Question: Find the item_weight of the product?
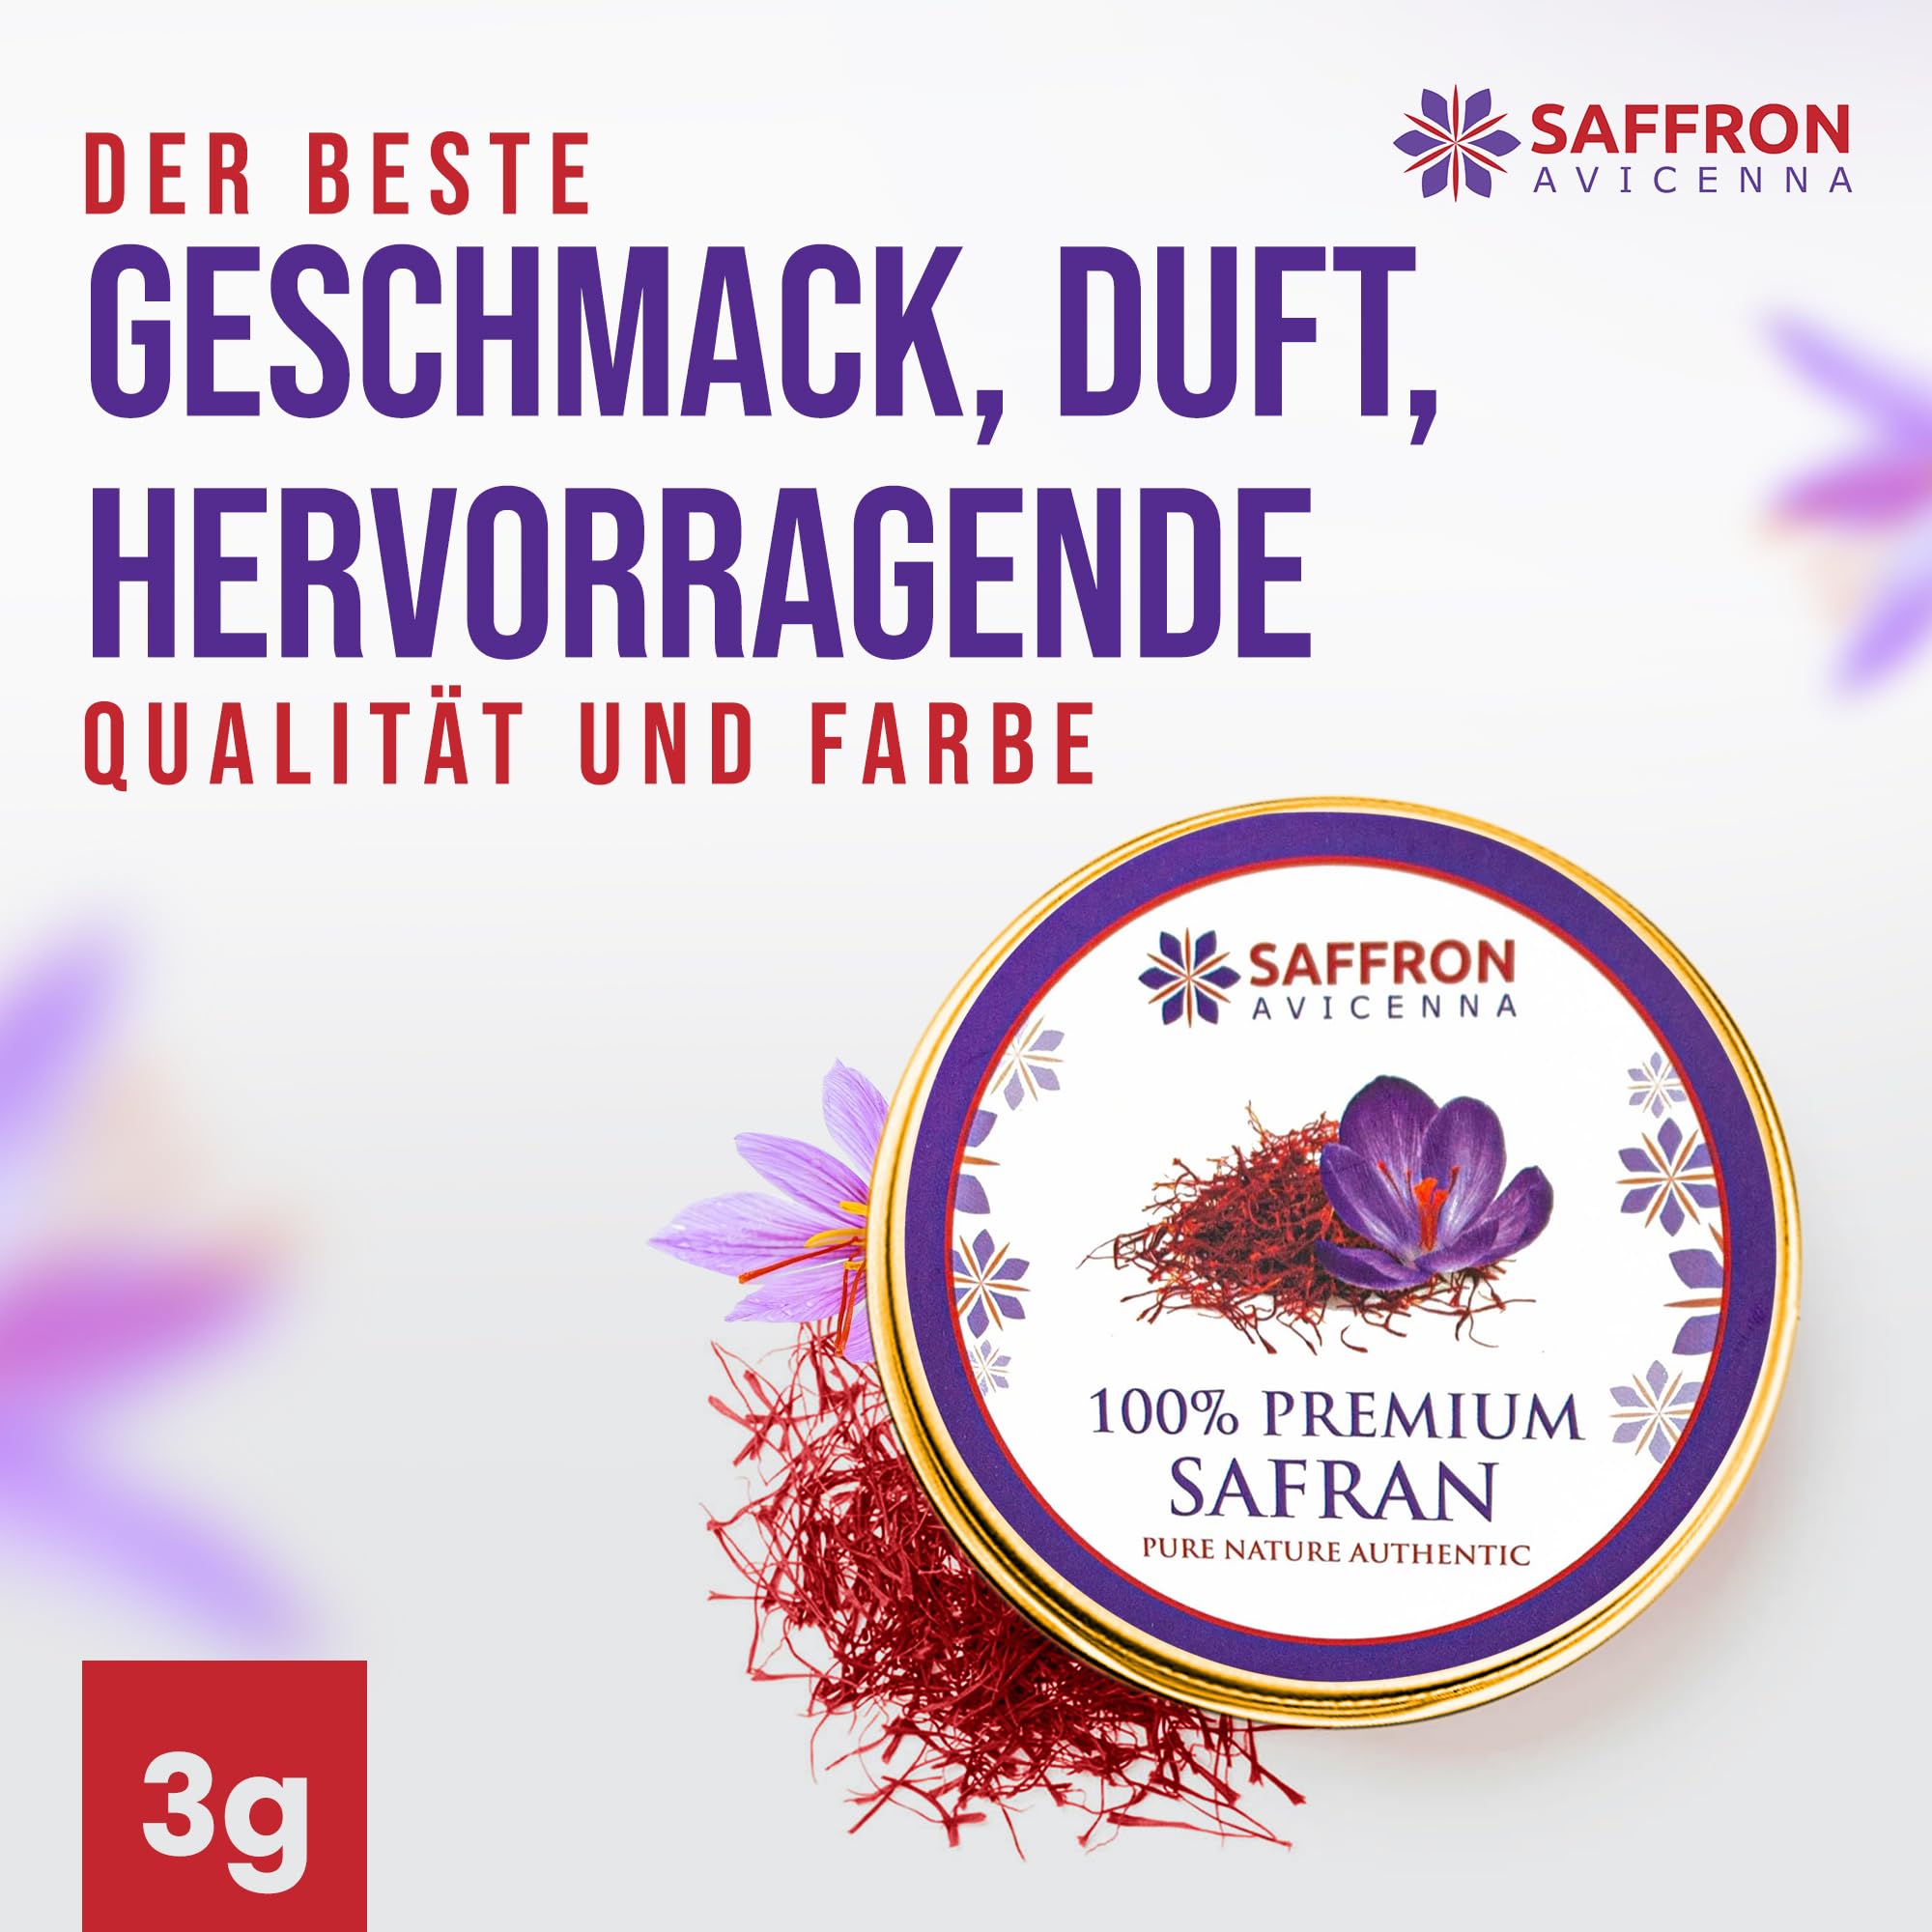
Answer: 3.0 gram